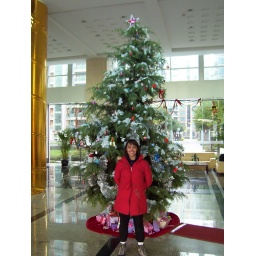
And the crooked Christmas tree in our apartment building